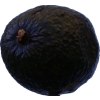
Label: black_avocado